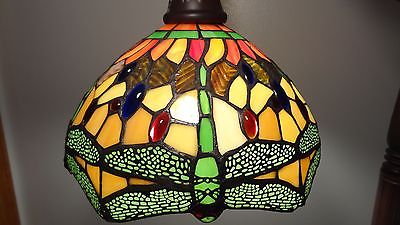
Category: lamp